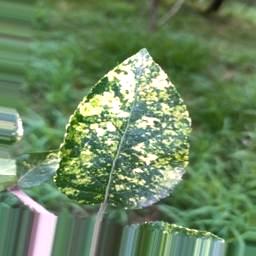
Label: Apple_Mosaic